List of protected areas of Colorado

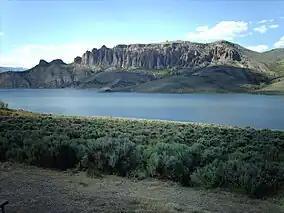
The Dillon Pinnacles in Curecanti National Recreation Area.

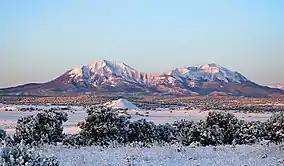
Spanish Peaks as seen from the Santa Fe National Historic Trail.

The four National Historic Trails that pass through Colorado are: